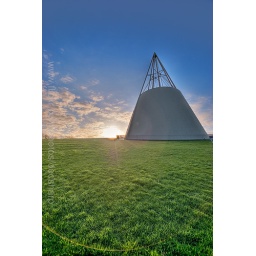
This field of grass is the rooftop of the library of the Technical University in Delft.